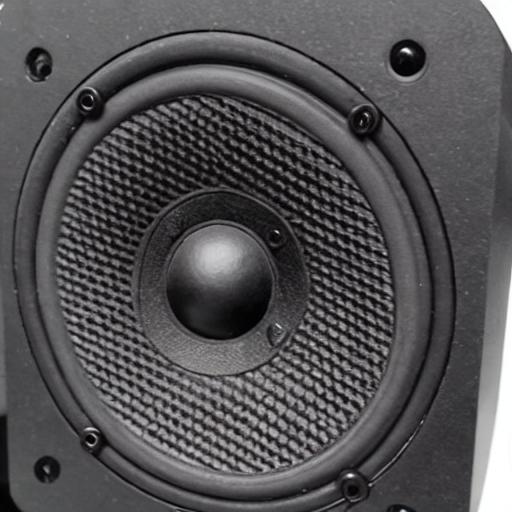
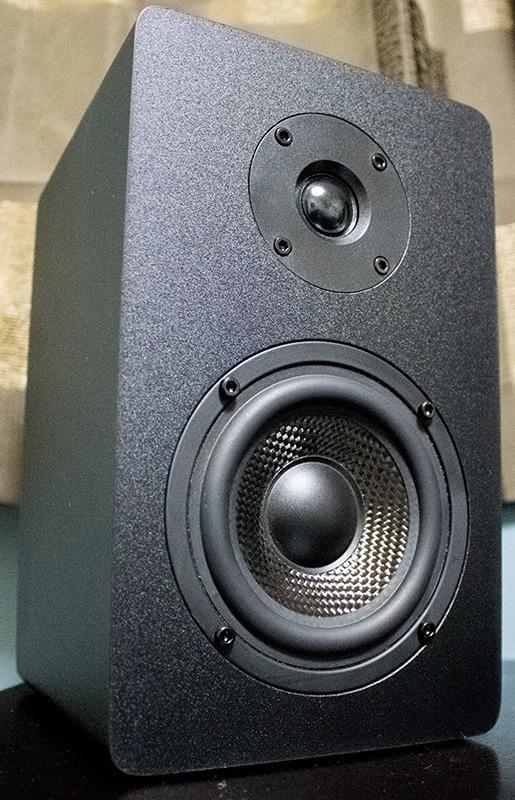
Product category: speaker
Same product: no